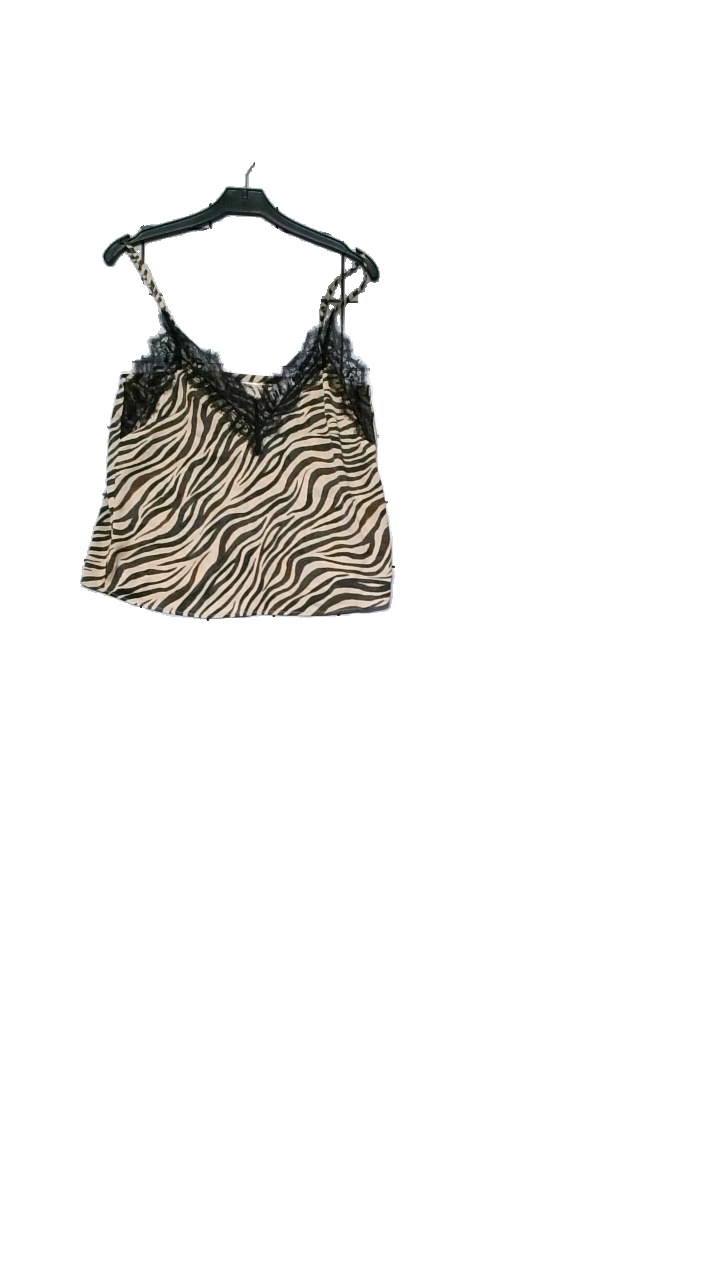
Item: Pajamas (Ladies)
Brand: Missing
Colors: Black, Beige
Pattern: Animal print
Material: -
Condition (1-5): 4
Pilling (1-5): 4
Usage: Reuse
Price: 50-100